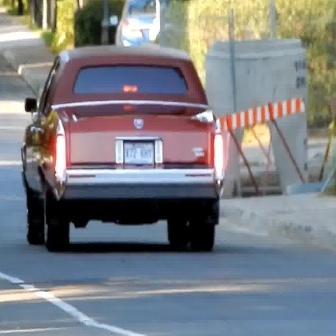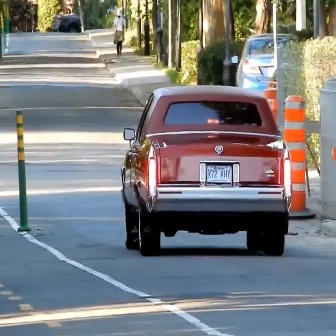
  Please identify the target specified by the bounding box [19,43,225,250] in the first image and locate it in the second image. Return the coordinates in [x_min,y_min,x_max,y_max] format.
Answer: [119,84,292,256]